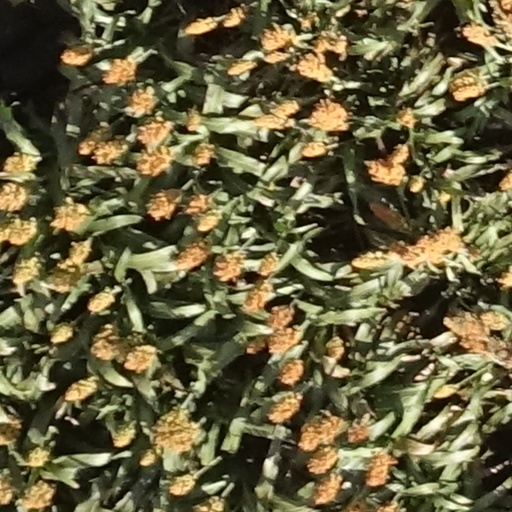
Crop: sorghum